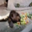
Label: beaver